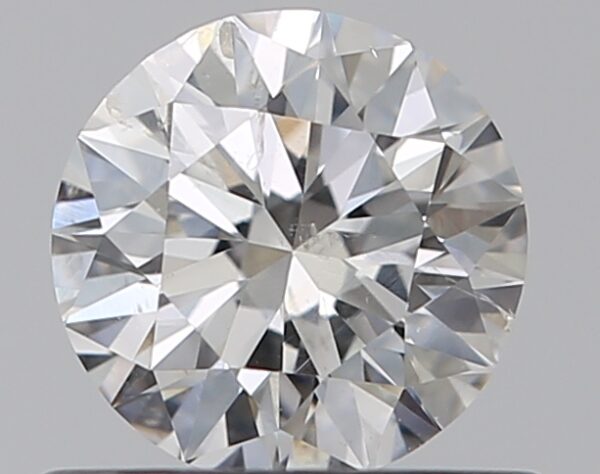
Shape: round
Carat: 0.5
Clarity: SI2
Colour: G
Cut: EX
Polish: VG
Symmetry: VG
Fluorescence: N
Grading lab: GIA
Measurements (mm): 5.07 x 5.1 x 3.16